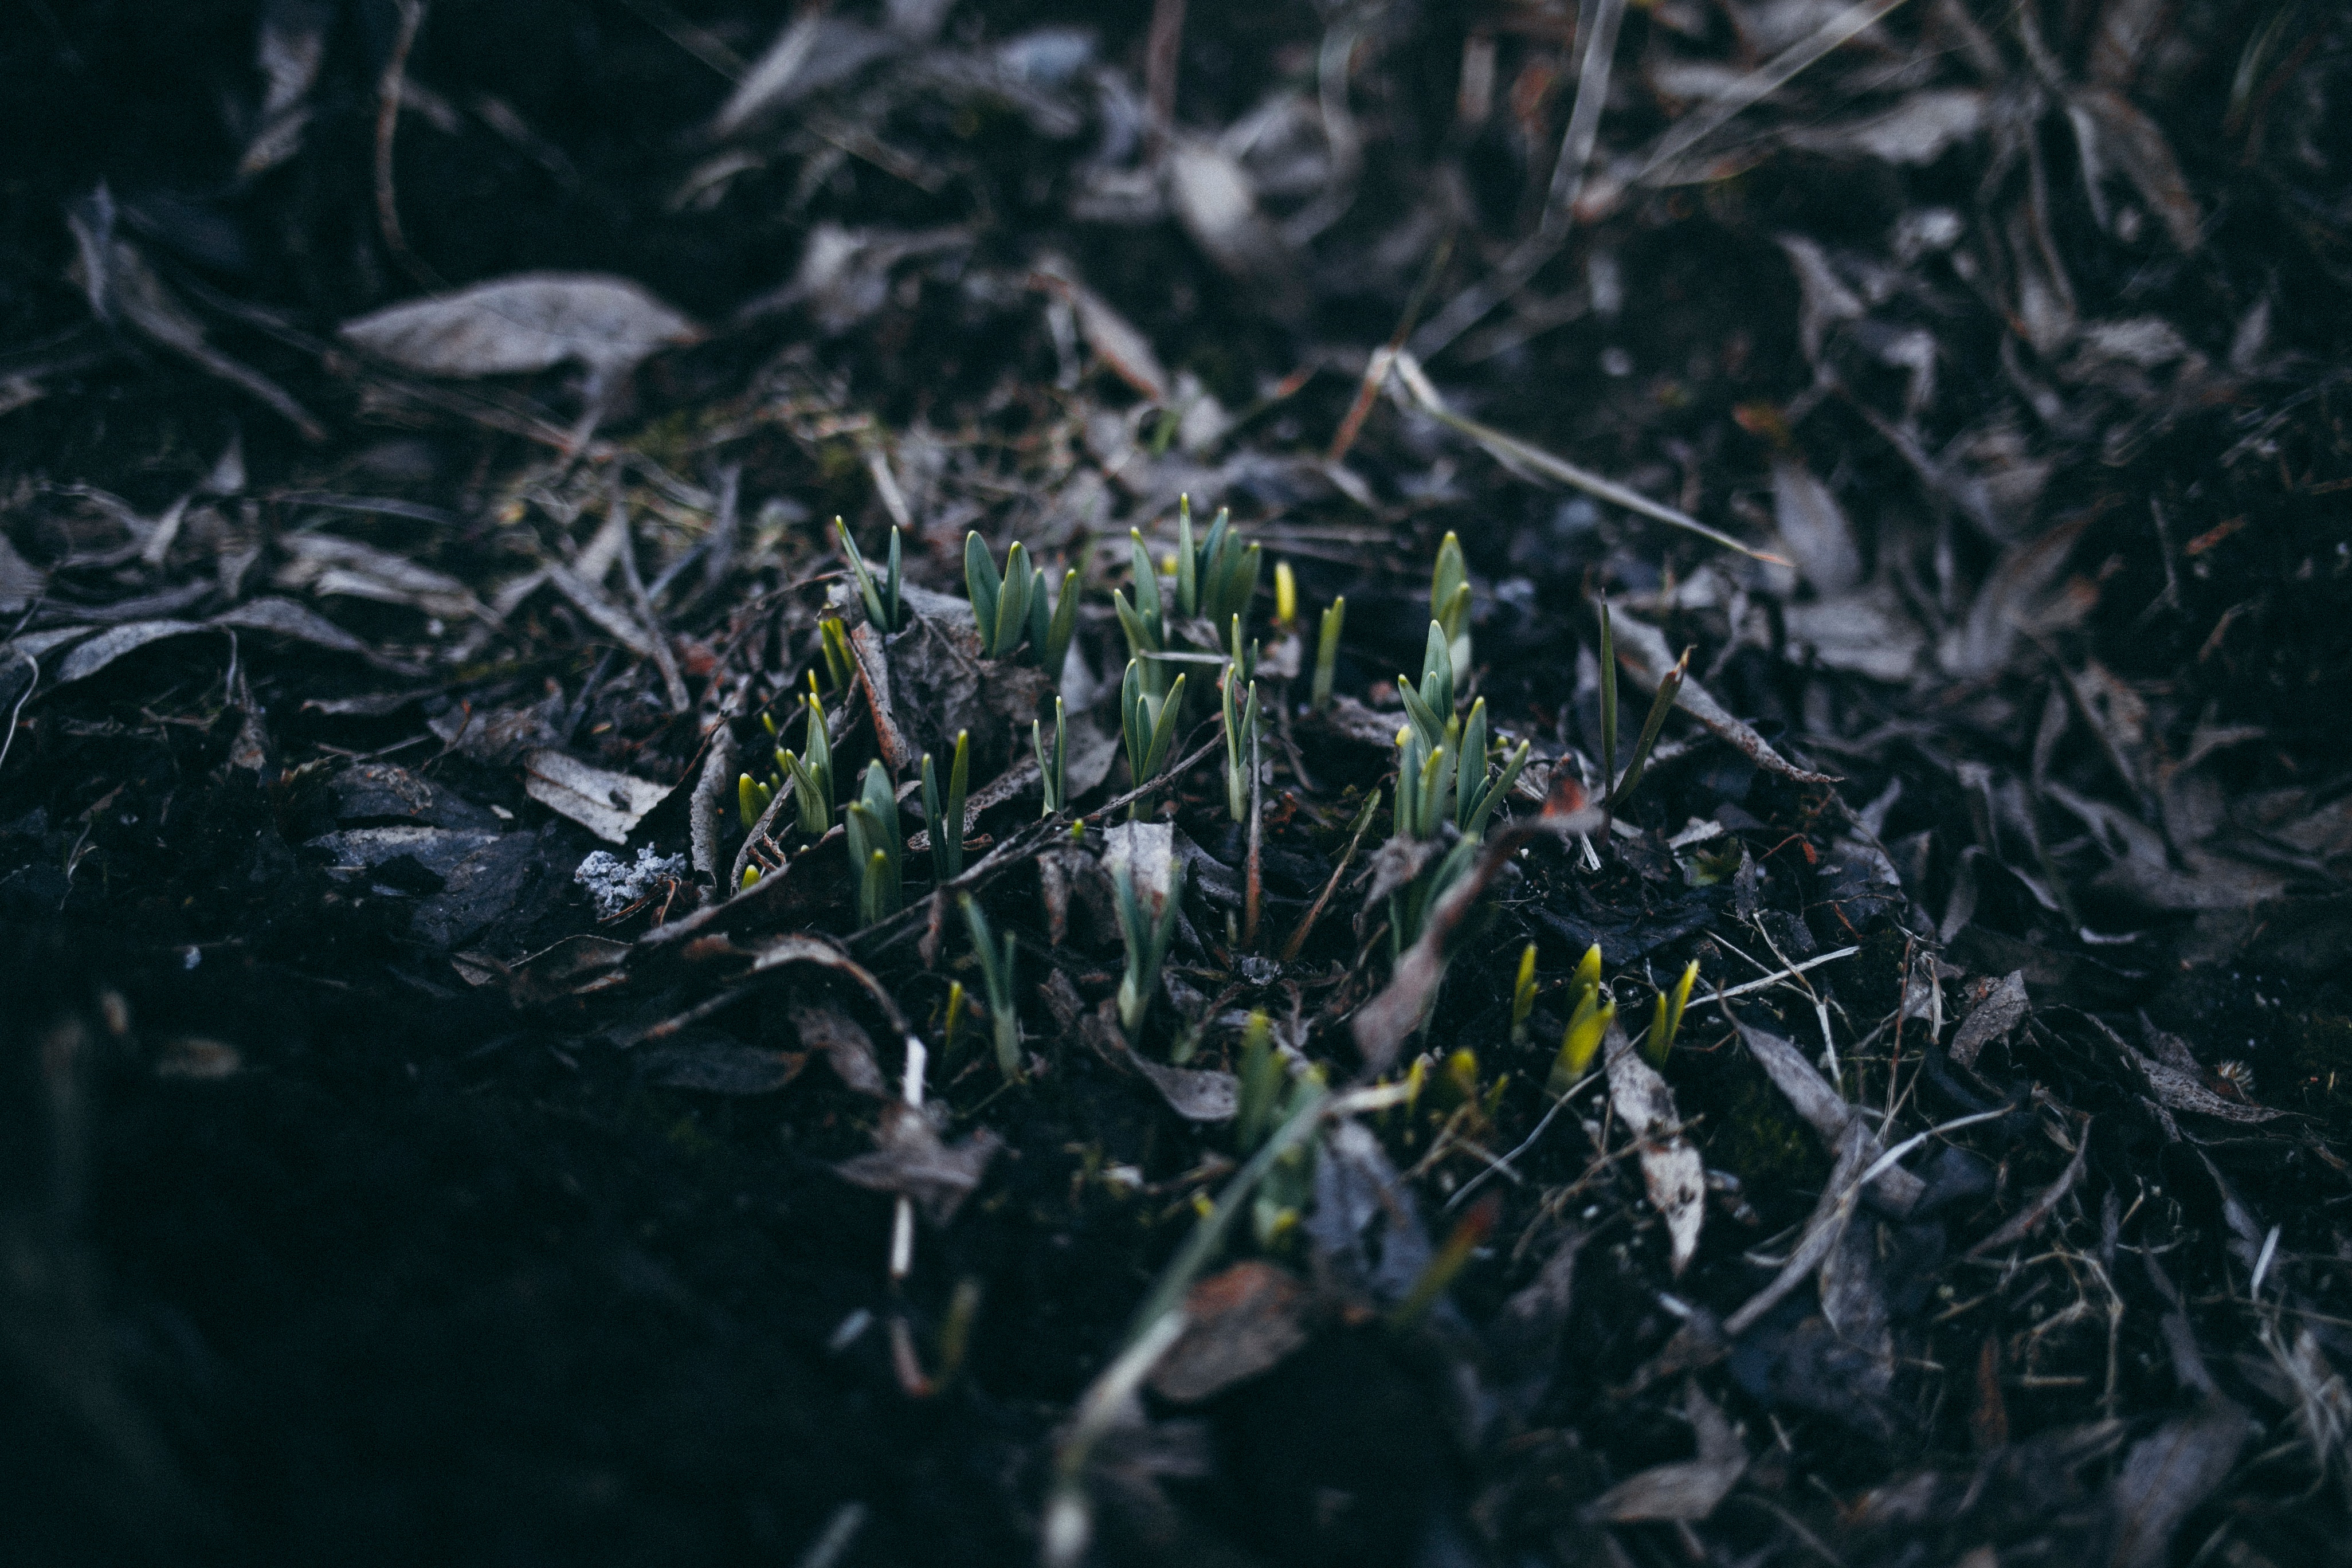
nature, grass, branch, plant, photography, leaf, flower, green, insect, soil, darkness, flora, fauna, macro photography